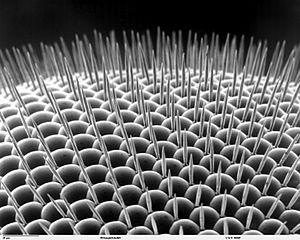
La pollution par la lumière polarisée consiste en des modifications artificielles de la polarisation naturelle de la lumière solaire.